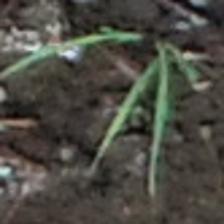
Label: clustered